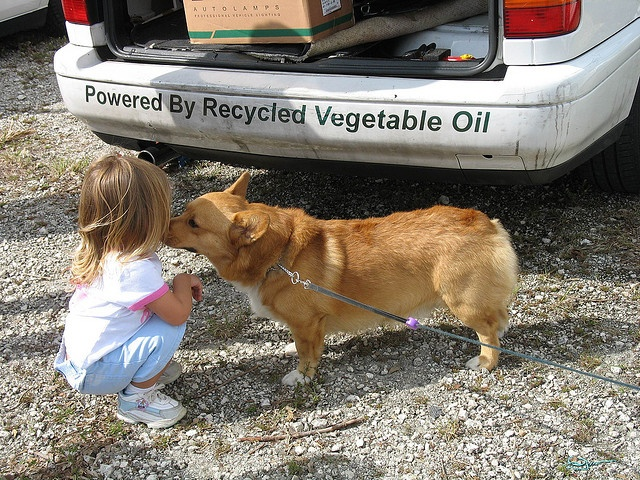
A dog nose to nose with a young girl.
a brown and white dog and a small girl and a white car
A young girl squatting down and kissing a small dog.
A brown dog licking the face of a girl next to van.
A corgi kisses a kneeling toddler behind a car